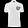
Label: T - shirt / top